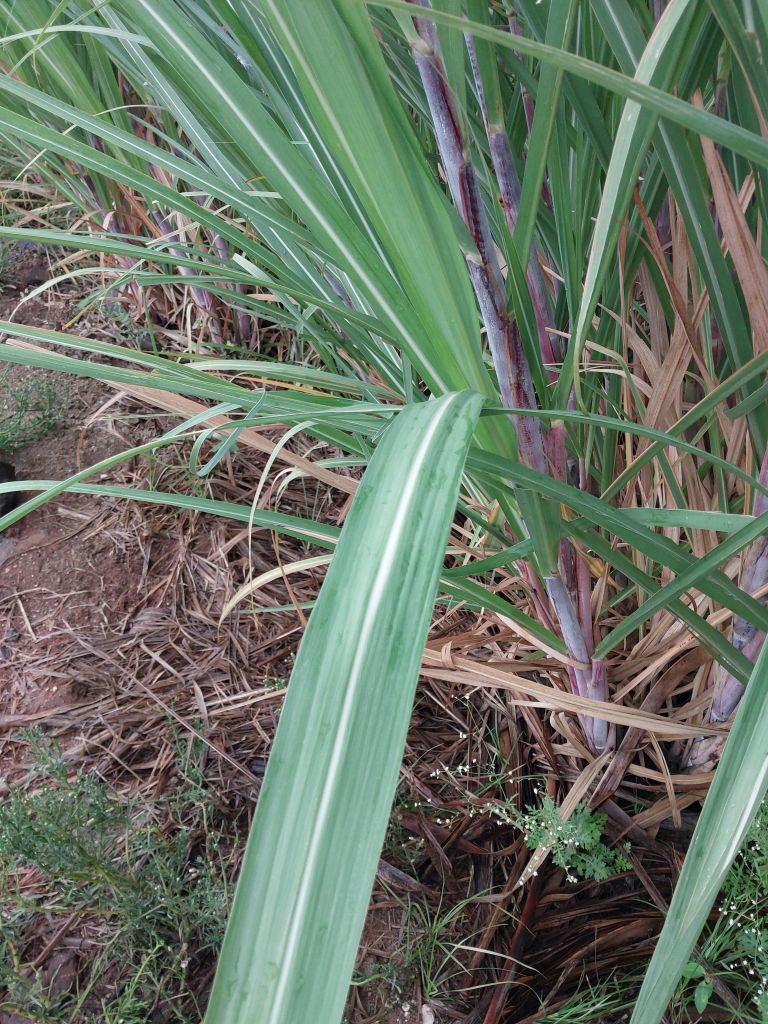
Label: Healthy